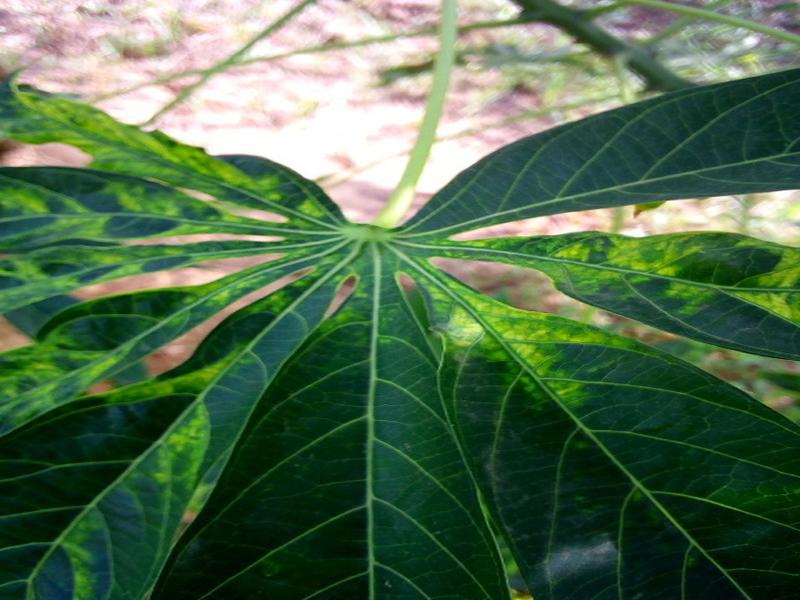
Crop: cassava
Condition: mosaic_disease